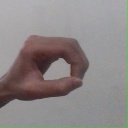
अक्षर: औ